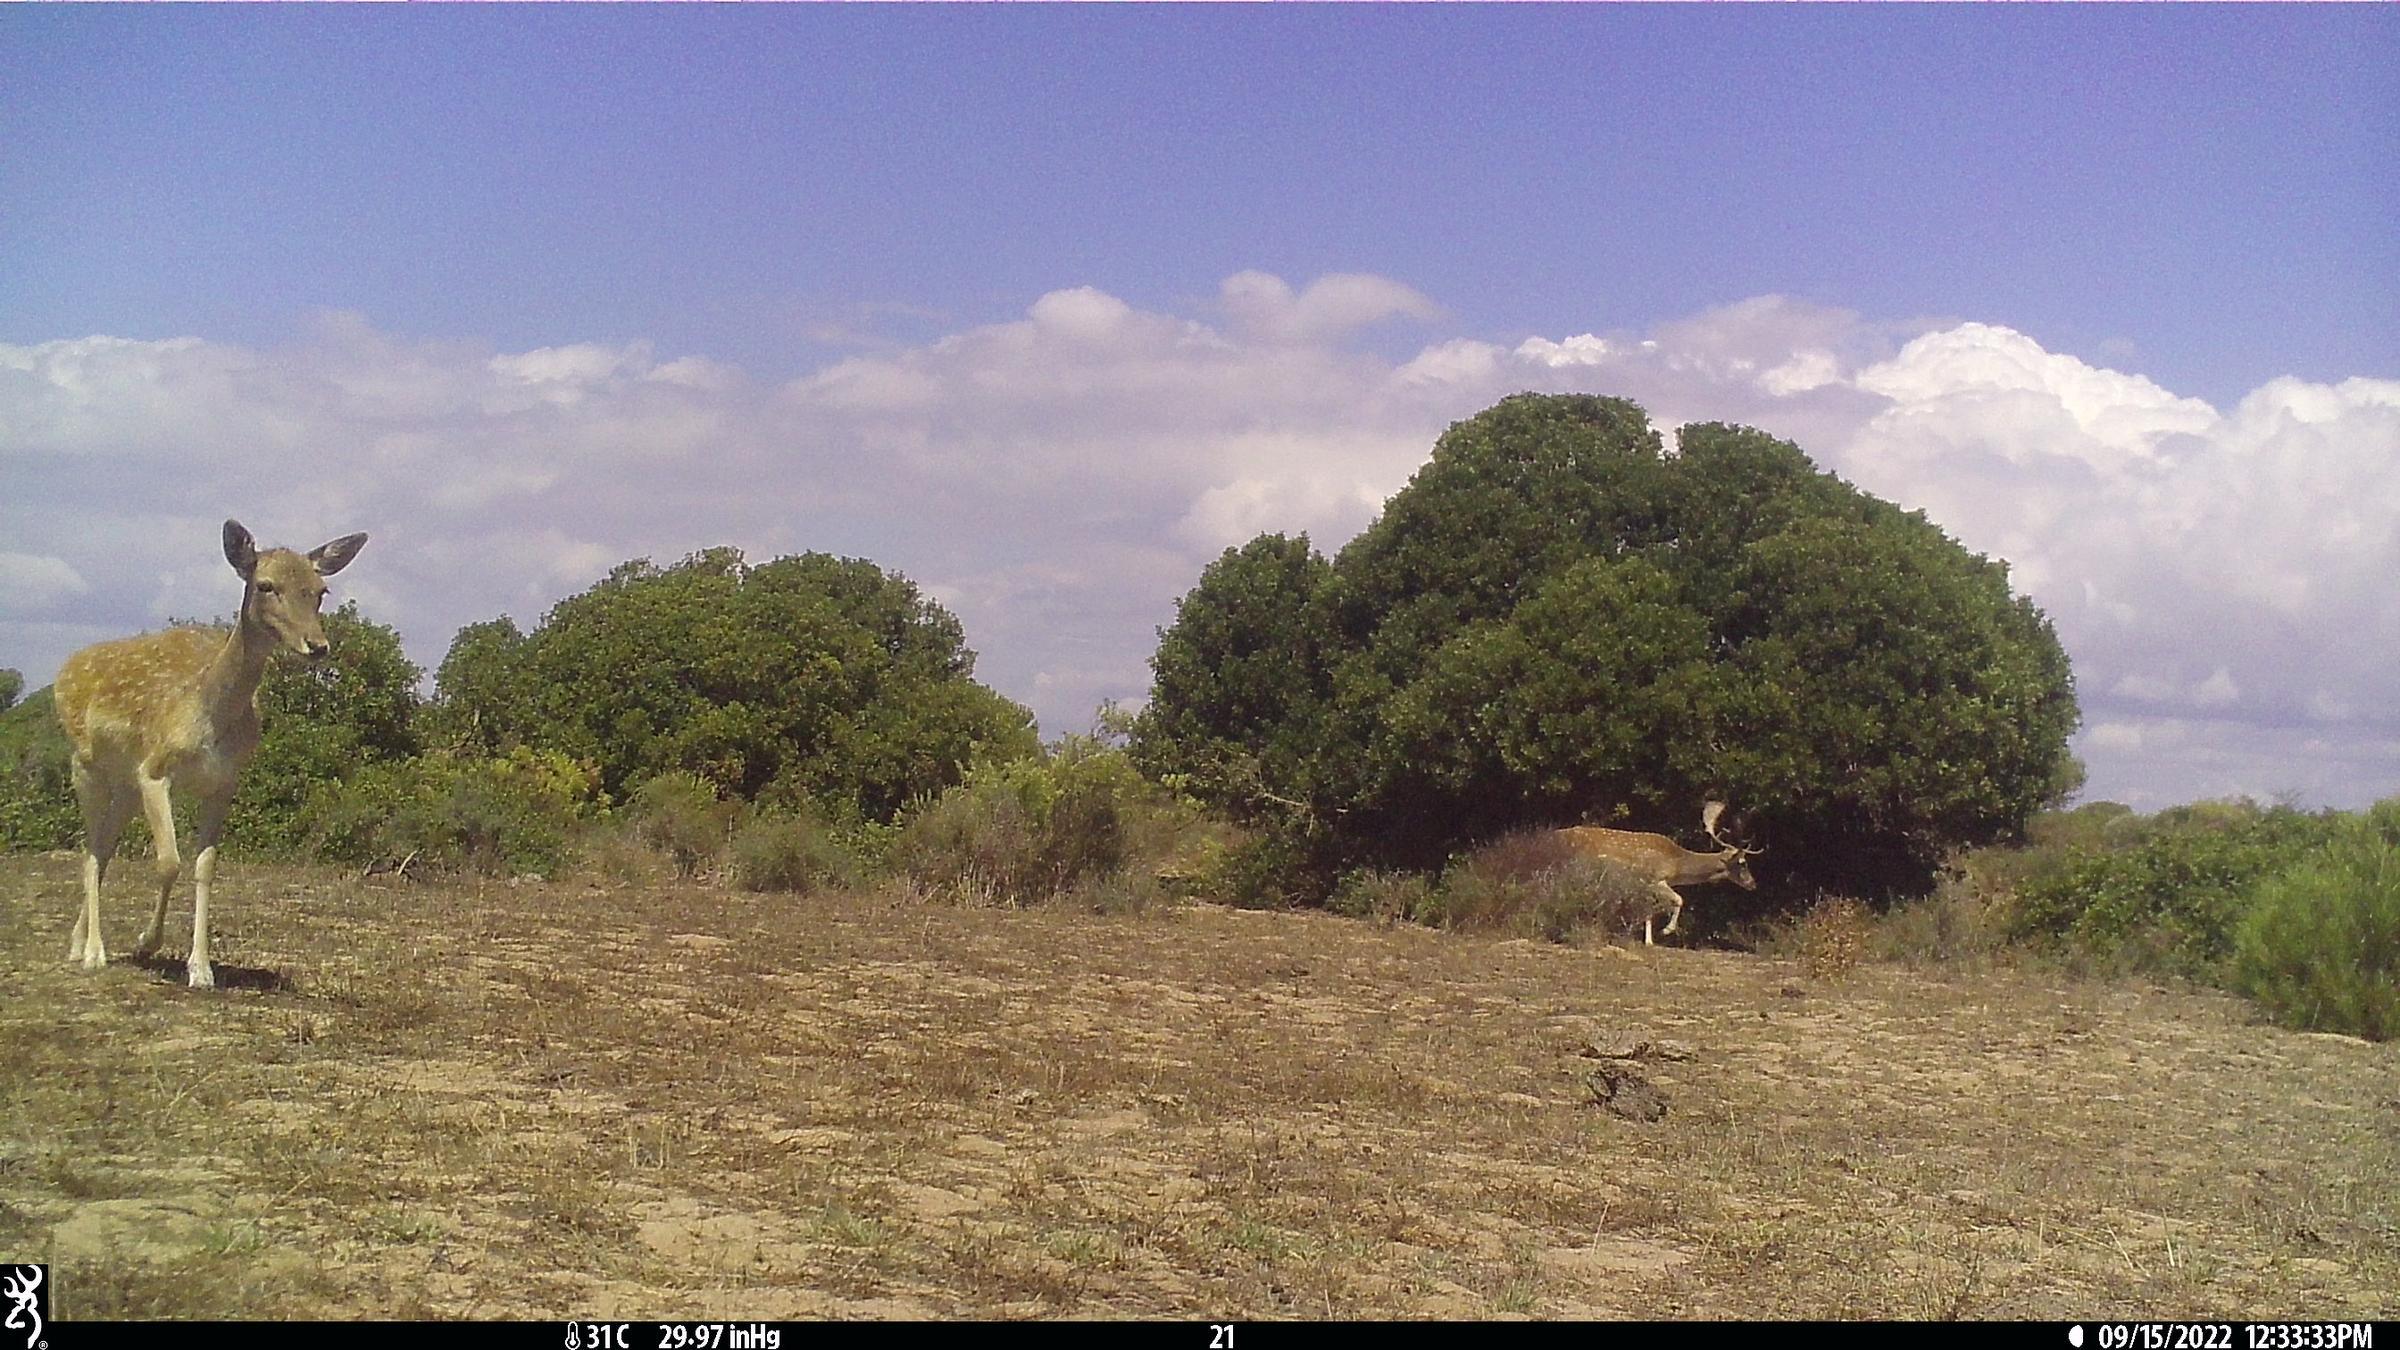
Species: Dama dama